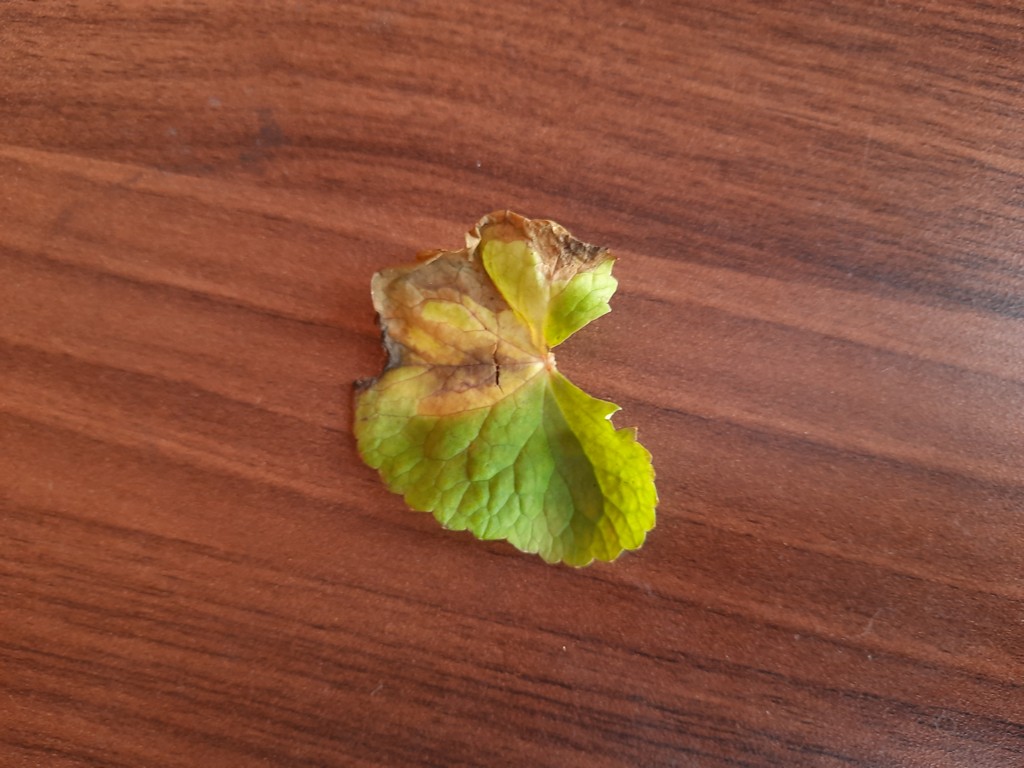
Label: Unhealthy